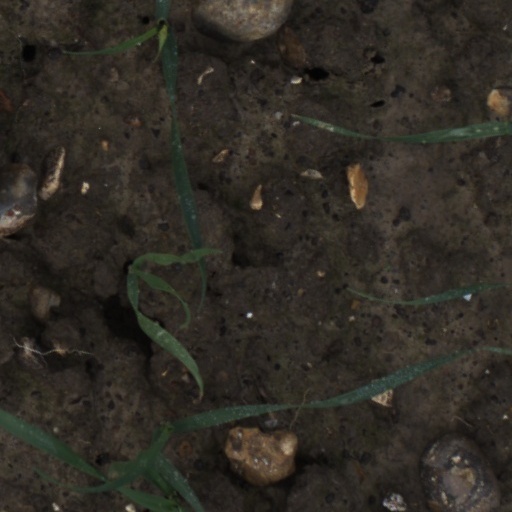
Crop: wheat